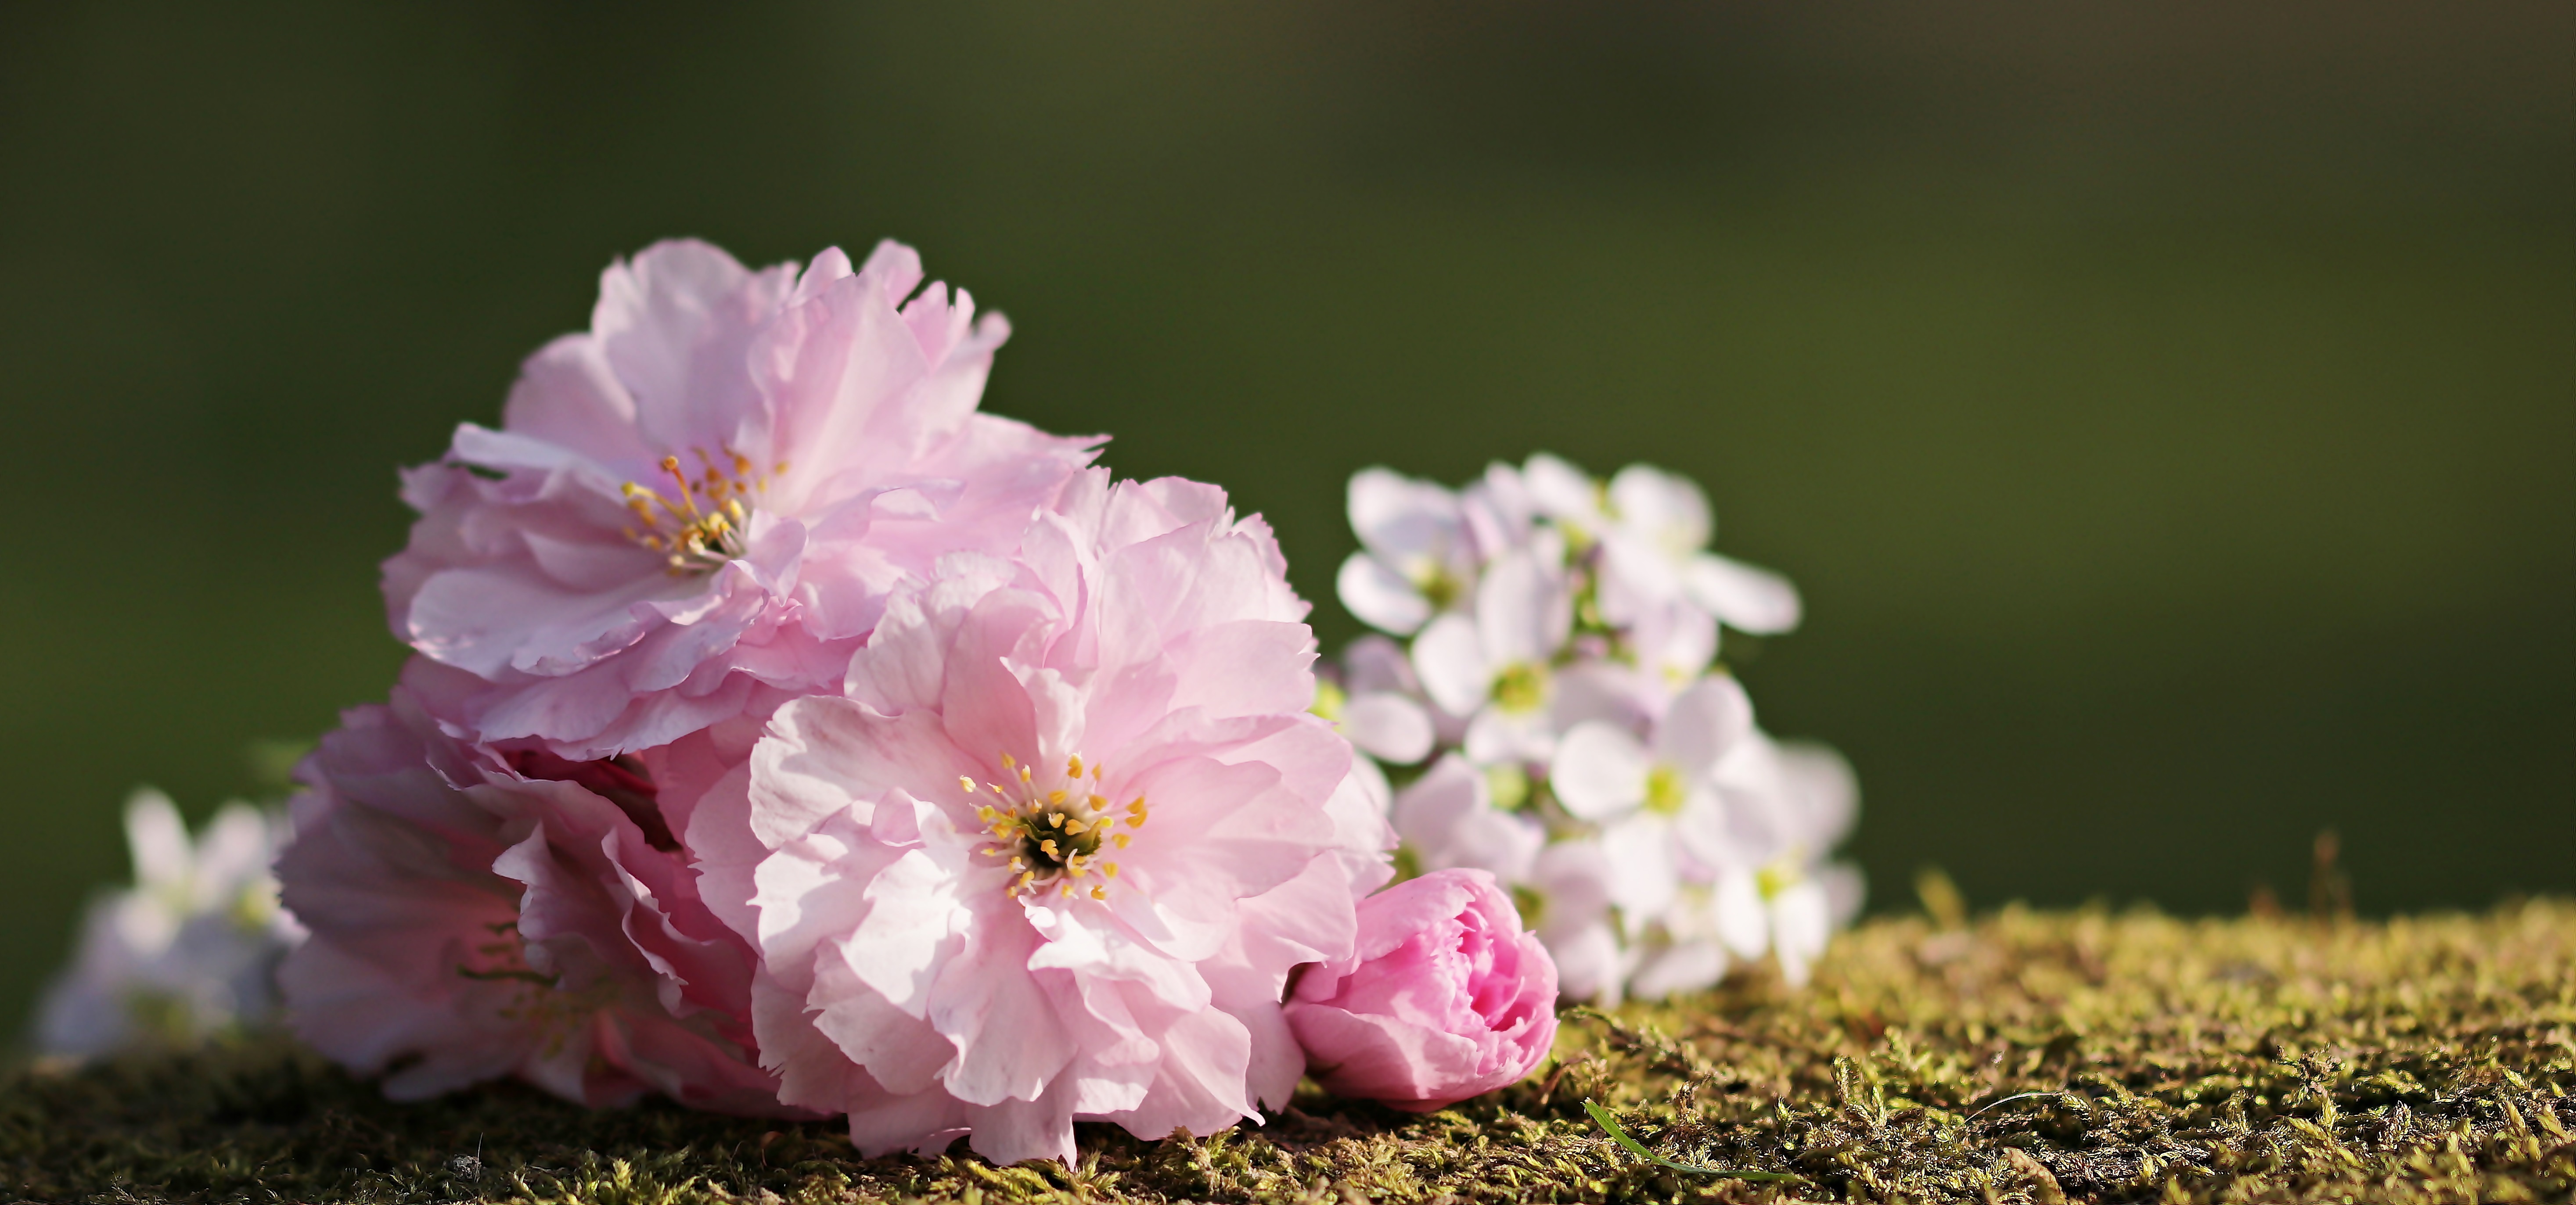
nature, grass, branch, blossom, plant, photography, sweet, flower, petal, bloom, moss, spring, romance, pink, flora, map, cherry blossom, wildflower, flowers, close up, floral greeting, shrub, postcard, beauty, tender, greeting card, japanese cherry trees, spring flower, peony, macro photography, flowering plant, cherry blossoms, japanese cherry, spring greetings, herrlich, japanese cherry blossom, ornamental cherry, land plant, invitation card